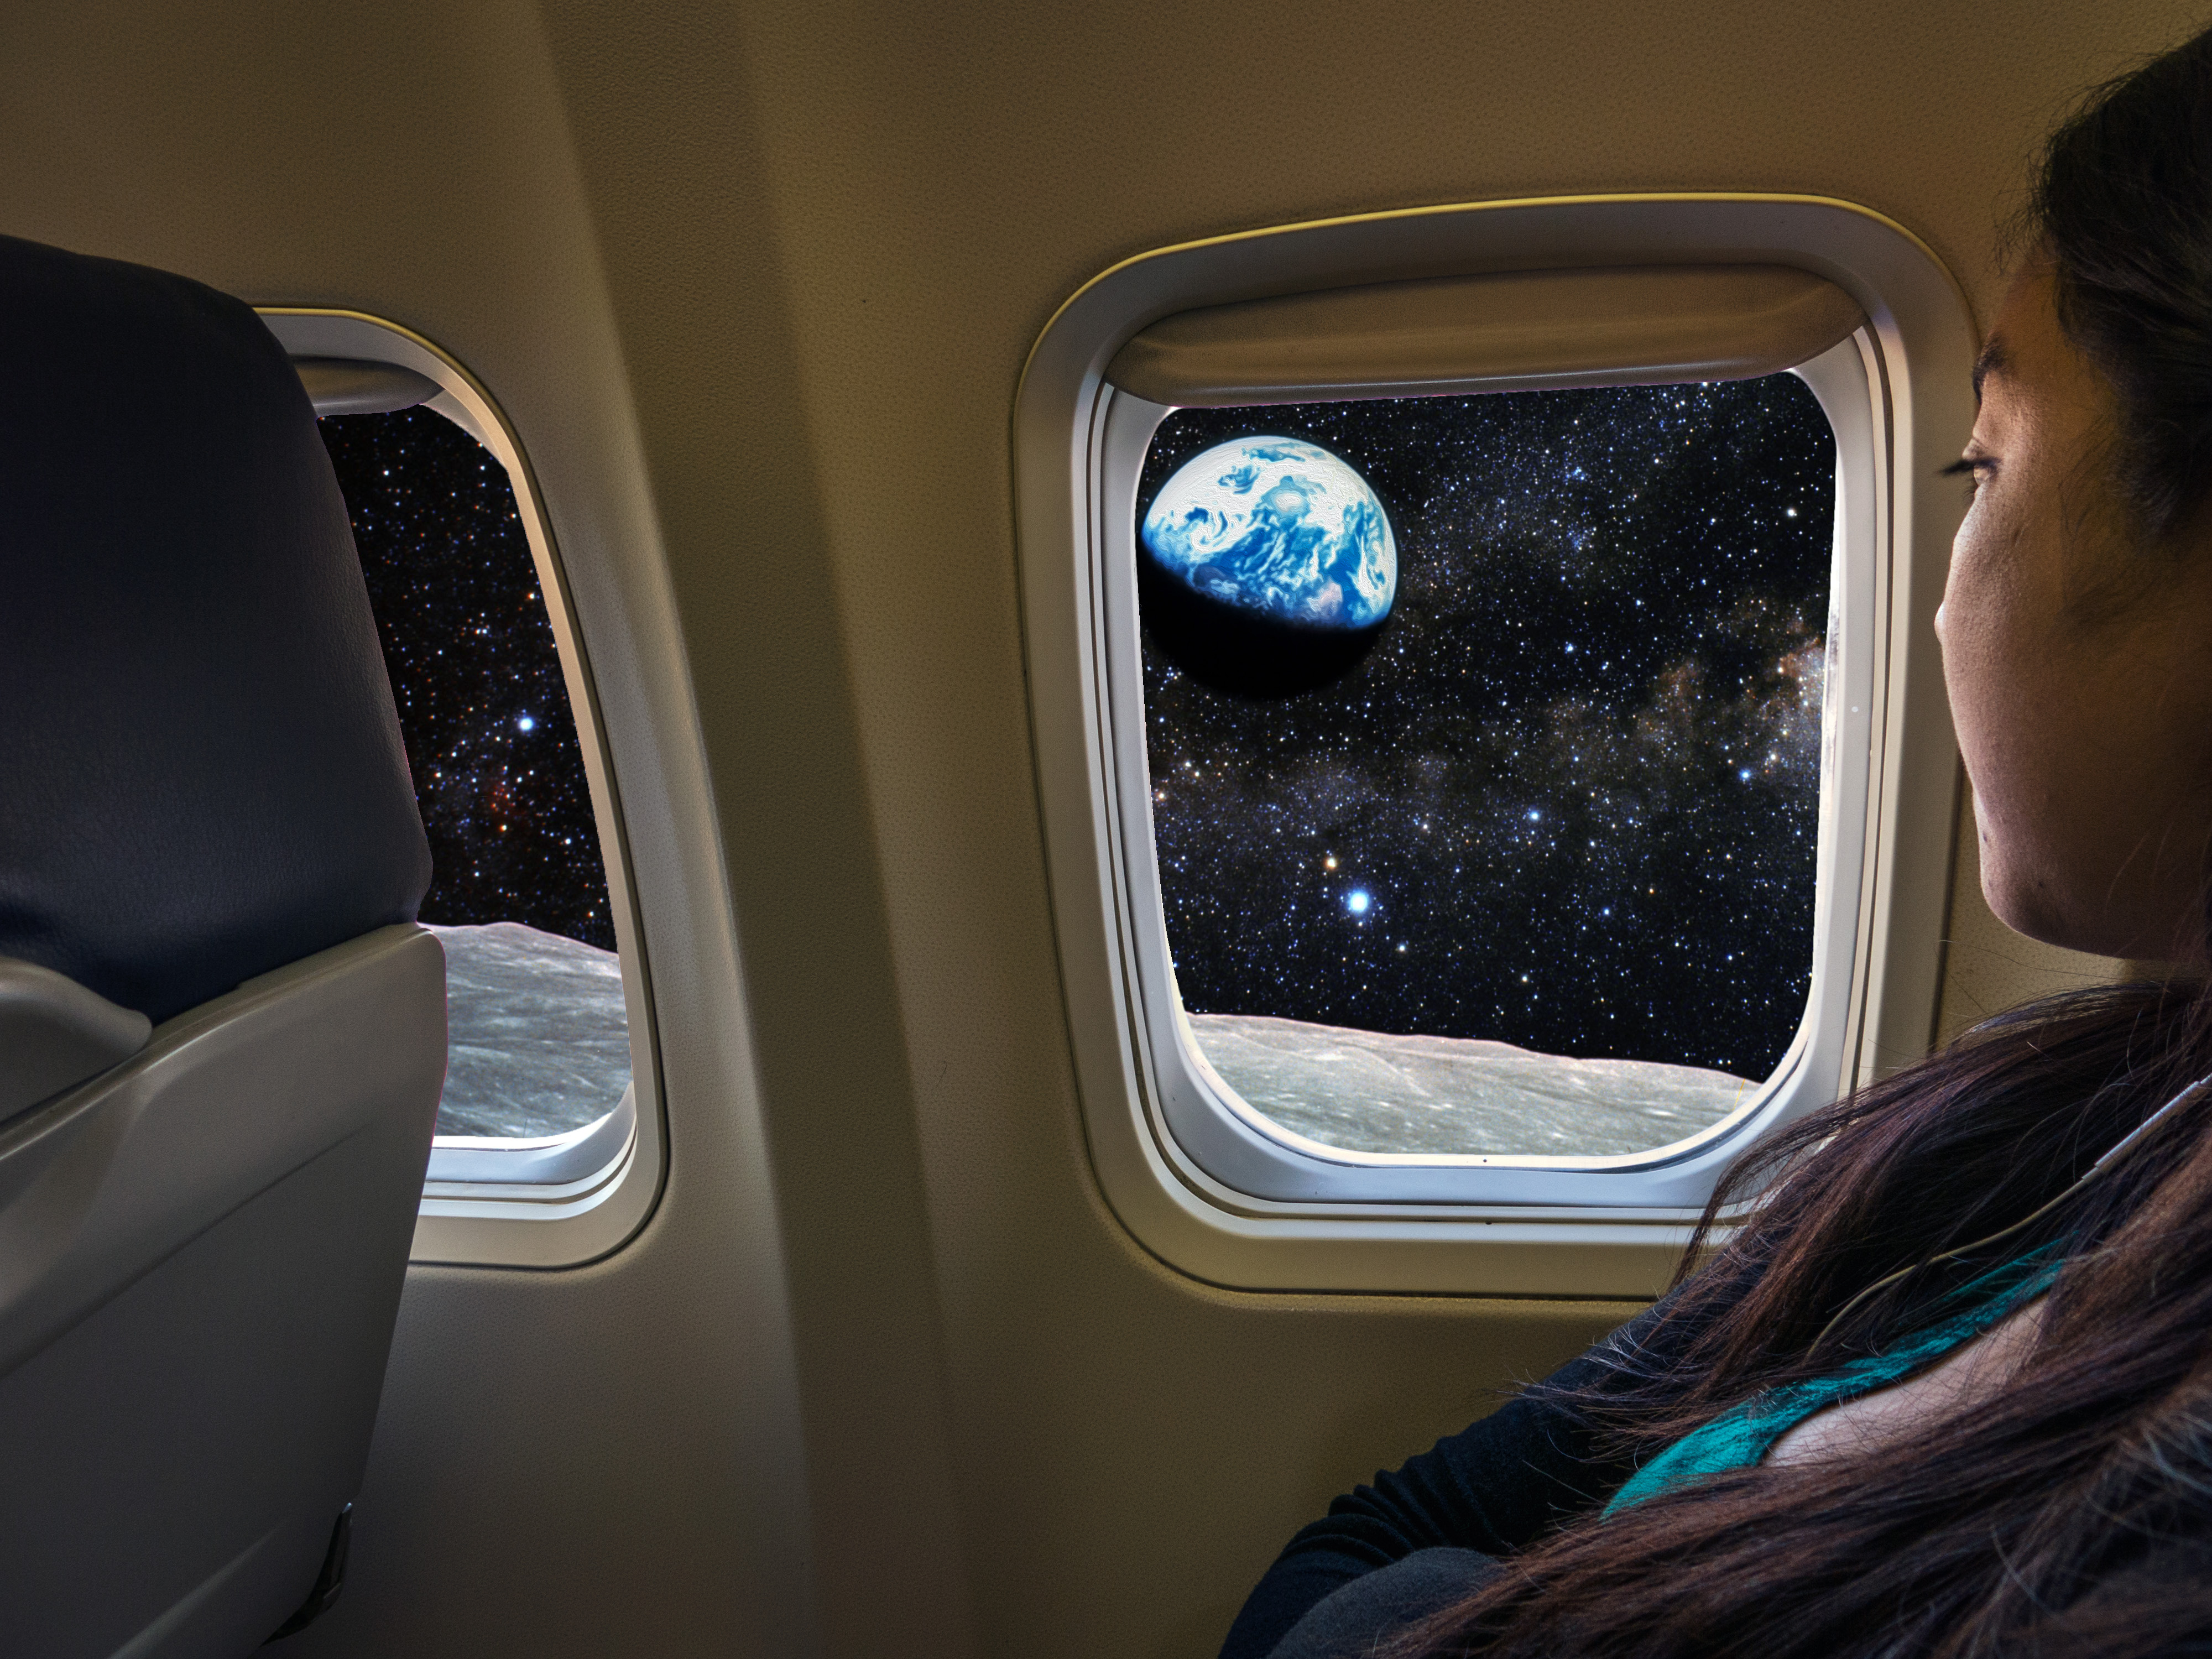
car, driving, travel, airplane, vehicle, moon, future, milkyway, traveling, passenger, 737, sliderssunday, earthrise